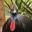
Label: bird